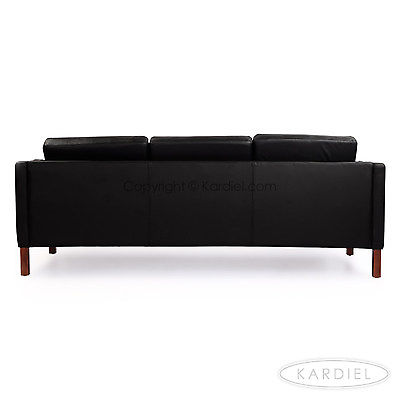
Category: sofa